Philaenis

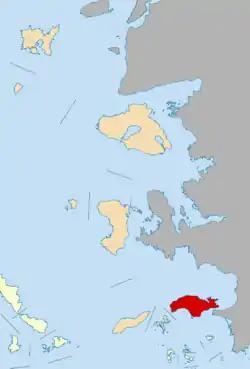
Philaenis is said to have come from the island of Samos, which was associated with prostitution in antiquity.

Philaenis is the most frequently named of the ancient women who had an erotic treatise attributed to them and she is mentioned in a dozen ancient sources. According to one of the surviving fragments of the treatise from Oxyrhynchus, the work was written by "Philaenis the Samian, daughter of Ocymenes" – though Athenaeus calls her "Leucadian". Her mother's name is sometimes given as Gyllina. Modern scholars generally believe that Philaenis is a fictional character who was used as a "persona", possibly by several different erotic writers.